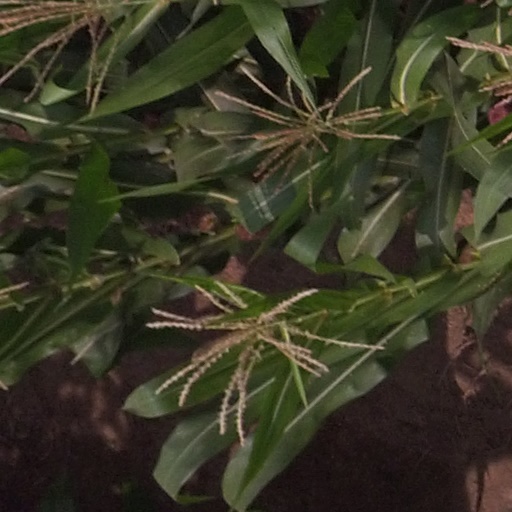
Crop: maize; corn